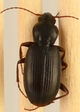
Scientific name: Calathus advena
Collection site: Rocky Mountains NEON (RMNP), plot RMNP_014